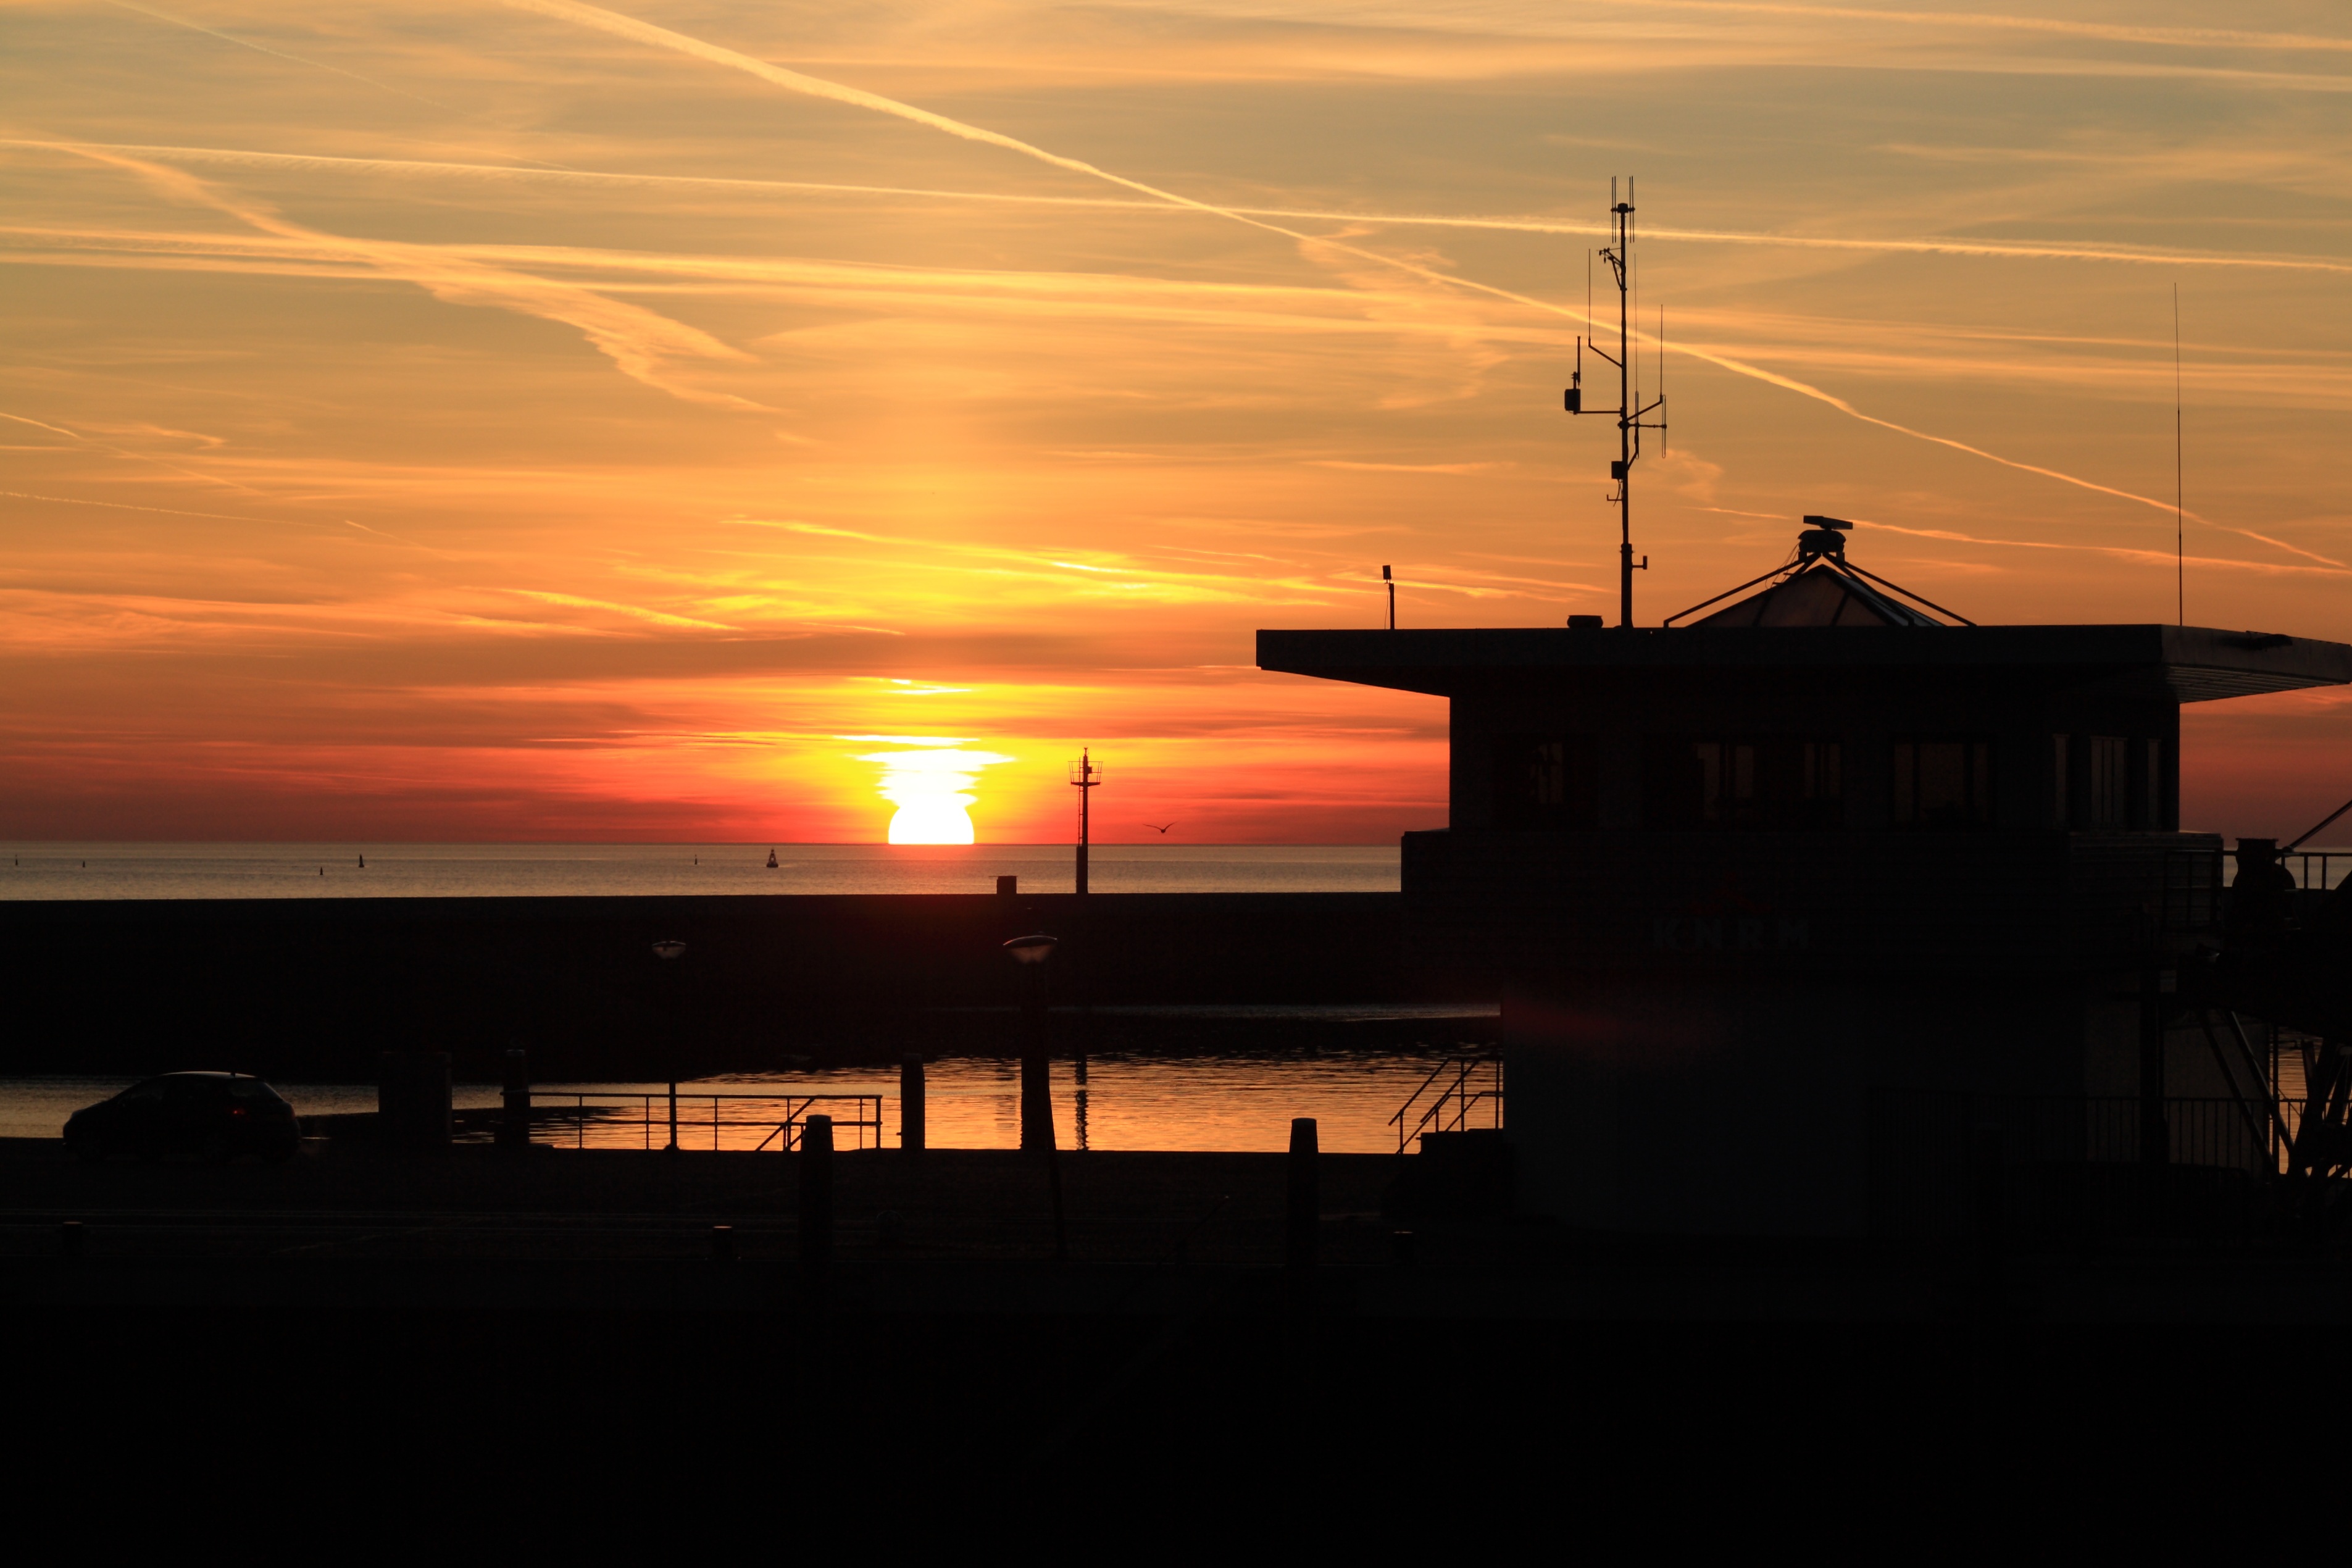
sea, water, horizon, cloud, sky, sun, sunrise, sunset, morning, dawn, atmosphere, dusk, evening, reflection, calm, netherlands, cool image, cool photo, afterglow, harlingen, red sky at morning